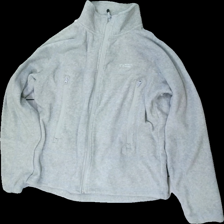
View: front
Type: Outerwear
Category: Unisex
Brand: Not in the list
Brand text on label: North Bend
Colors: Grey
Material: 100% polyester
Cut: Regular
Size: M
Season: All
Price range: 50-100
Recommended usage: Reuse